The Disunited States of America

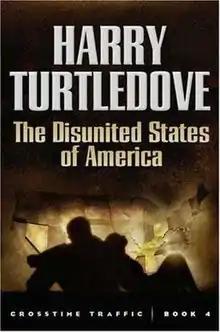
First edition

The Disunited States of America is an alternate history novel by Harry Turtledove. It is a part of the Crosstime Traffic series, and takes place in an alternate world where the U.S. was never able to agree on a constitution and continued to govern under the Articles of Confederation. By the early 19th century, the nation dissolved with each state as a separate country. The states trade with each other, engage in diplomacy, and even go to war with each other. Other states exist which do not in our world, such as Boone.